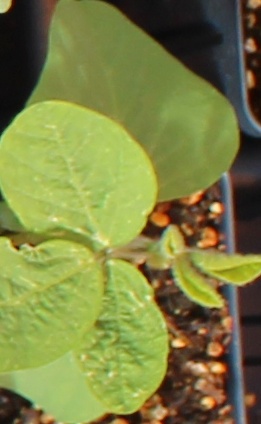
Label: Soybean